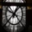
Label: clock